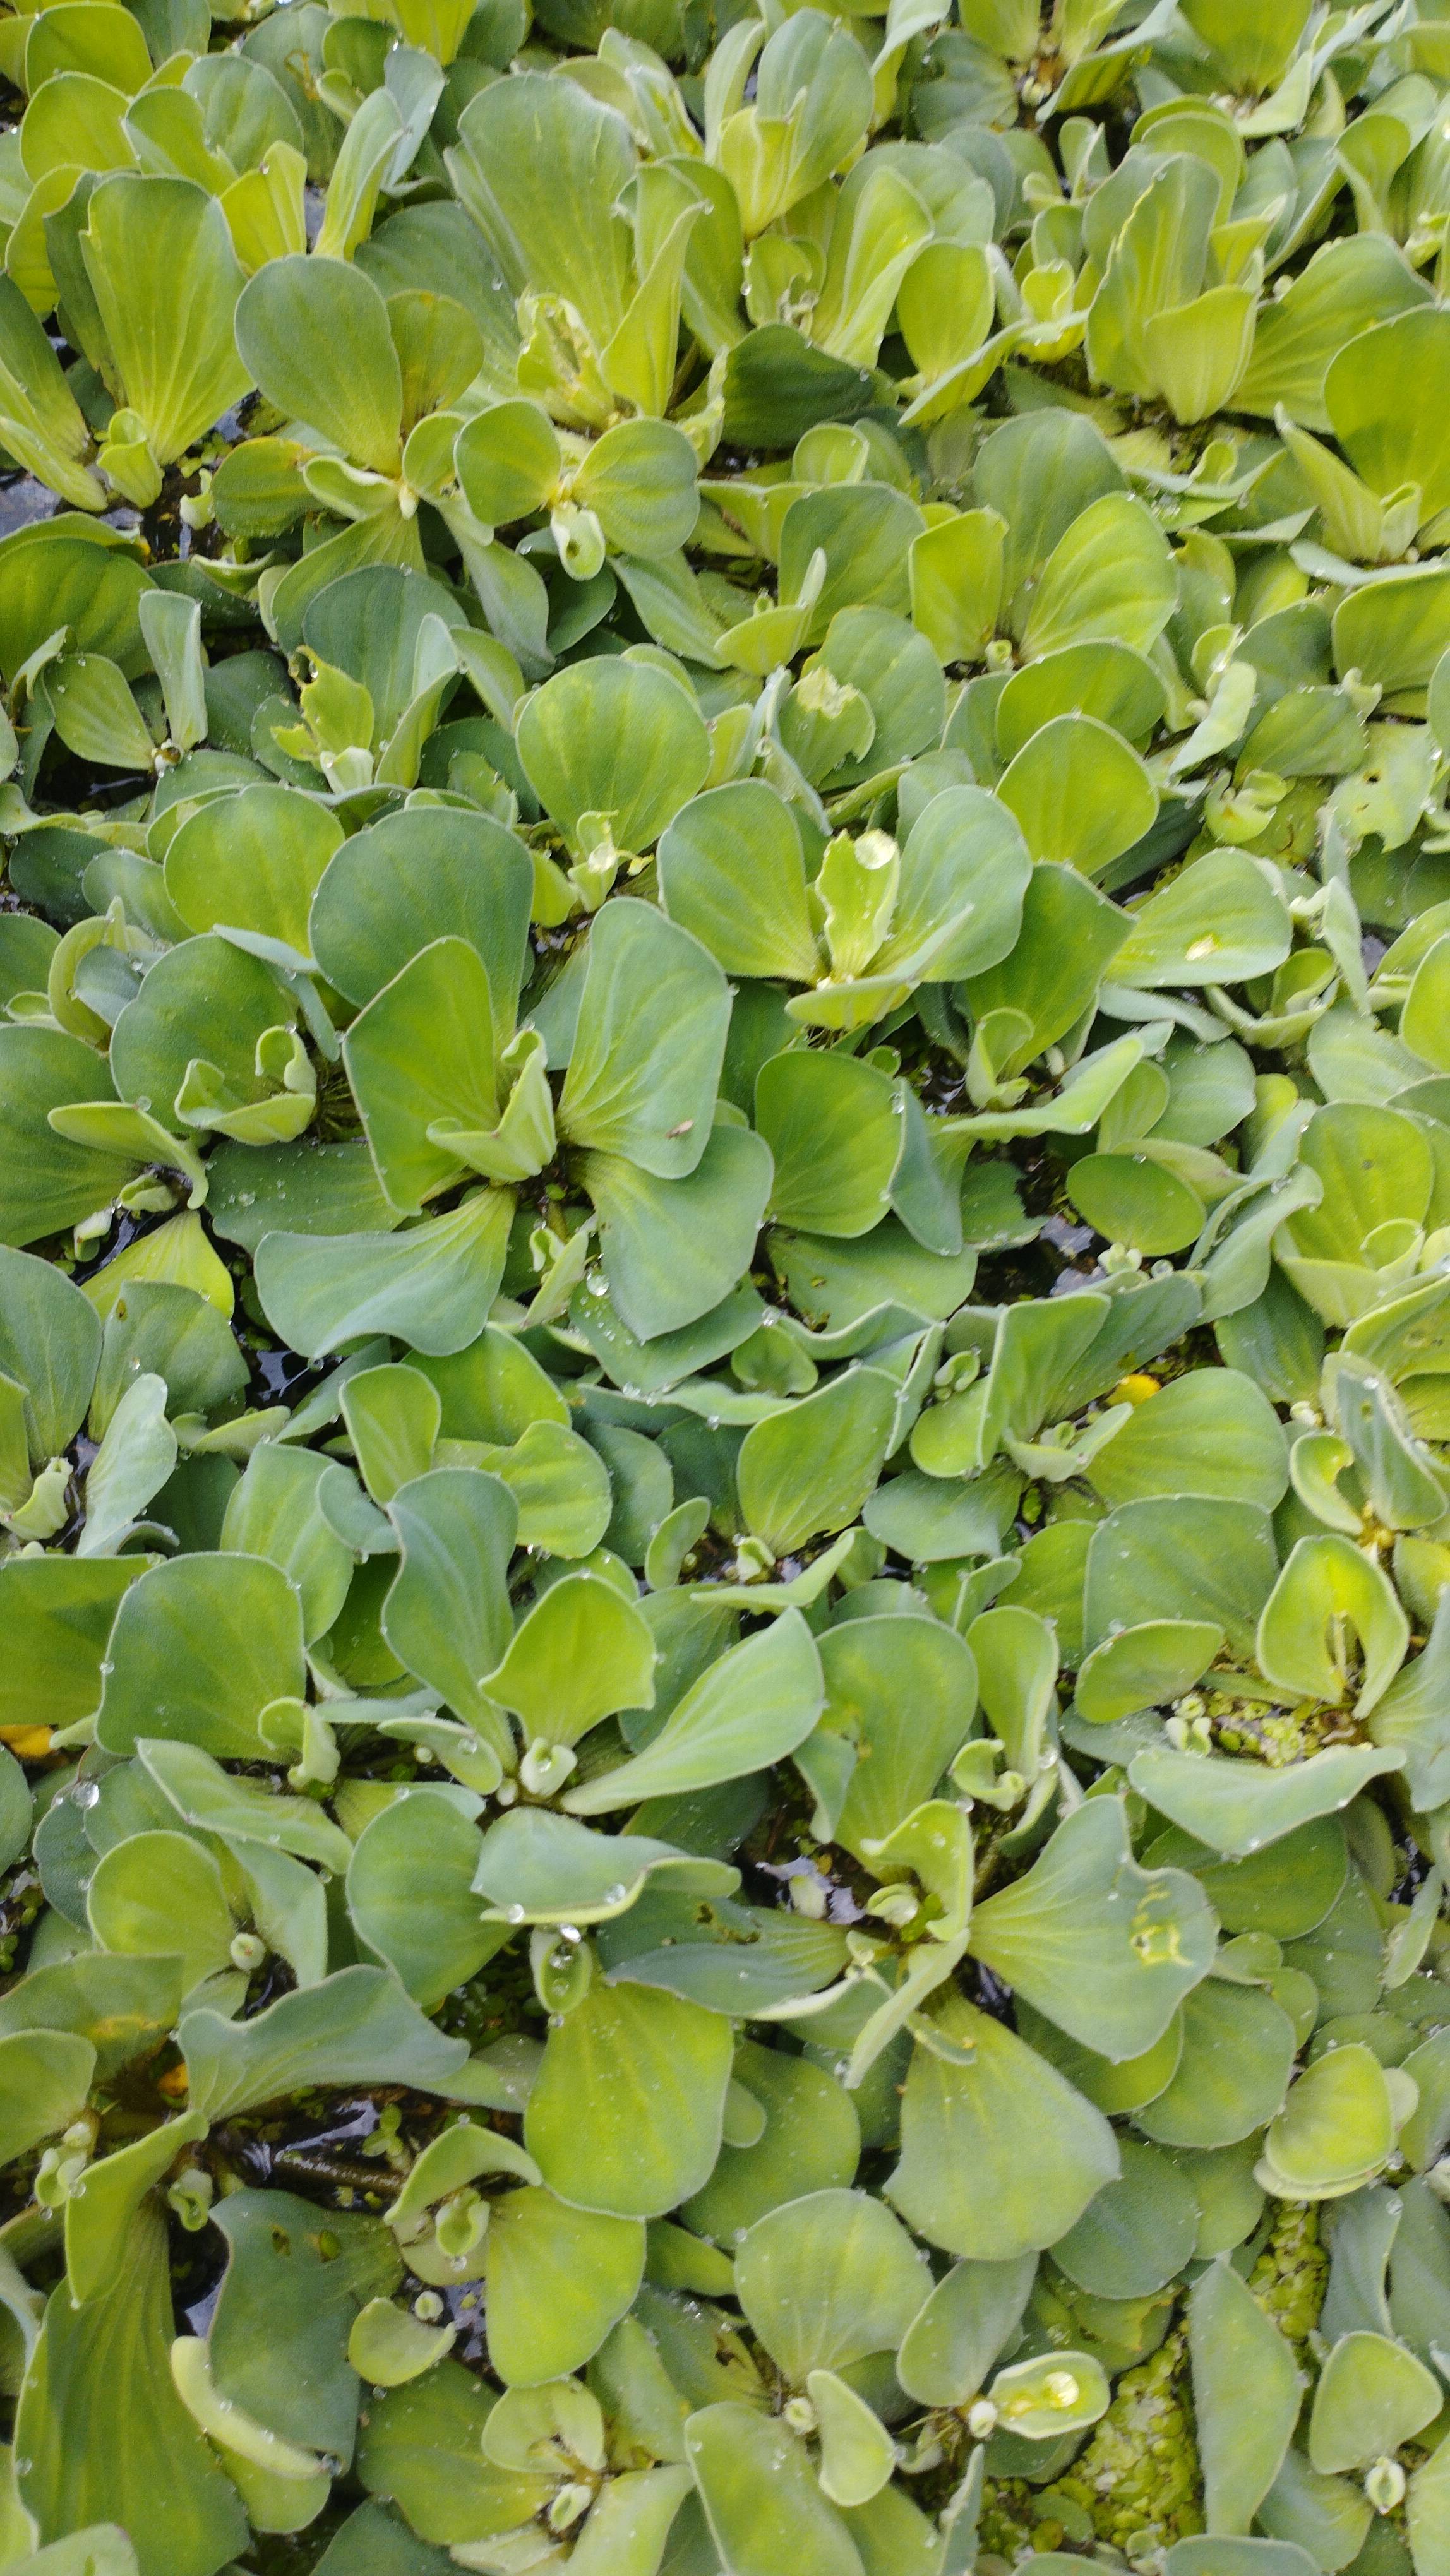
Species: Water Lettuce (Pistia stratiotes)